The Seafarers' Charity

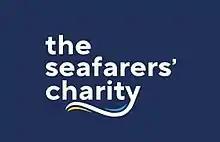
The Seafarers' Charity

The Seafarers' Charity (Seafarers UK, formerly King George's Fund for Sailors) is the leading grant-making charity that was established in 1917 as The King George’s Fund for Sailors, to support the families of seafarers lost at sea during World War One, The Seafarers' Charity today supports seafarers throughout their seafaring careers and beyond. The charity supports organisations and projects across the Merchant Navy, Fishing Fleets, Royal Navy and Royal Marines.